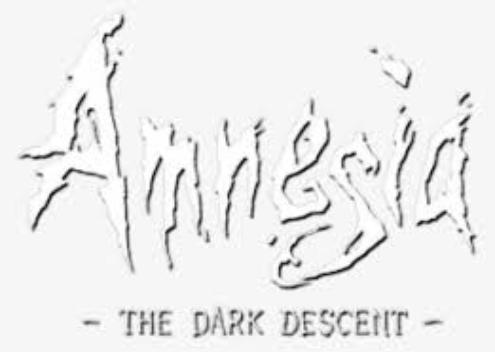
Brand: amnesia
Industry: Clothes